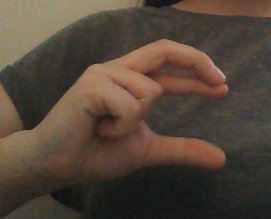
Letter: thal